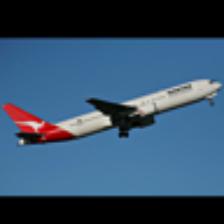
Label: NonHuman